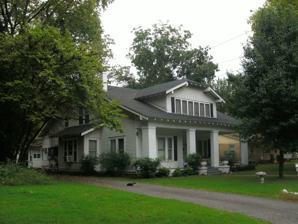
Building: Thomas James Cotton House
Country: United States of America
Year built: 1898
Historic house in Arkansas, United States United States historic place Thomas James Cotton House U.S. National Register of Historic Places Thomas James Cotton House Location in Arkansas Show map of Arkansas Thomas James Cotton House Location in United States Show map of the United States Location 405 S. Third St., Dardanelle, Arkansas Coordinates 35°13′12″N 93°9′21″W / 35.22000°N 93.15583°W / 35.22000; -93.15583 Area less than one acre Built 1898 ( 1898 ) Architect James H. Bliss, Mckenzie, Barney Architectural style Bungalow/craftsman NRHP reference No. 01000483 Added to NRHP May 10, 2001 The Thomas James Cotton House is a historic house at 405 South Third Street in Dardanelle, Arkansas .  It is a 1 + 1 ⁄ 2 -story wood-frame structure, built in 1898 and extensively remodeled in 1916 to give it its present Craftsman appearance.  It has a side-gable roof, with exposed rafter ends, which extends over a shallow front porch supported by unusually wide square columns.  A wide clipped-gable dormer projects from the front roof face, with a band of casement windows flanked by shutters. The house was listed on the National Register of Historic Places in 2001. See also National Register of Historic Places listings in Yell County, Arkansas References